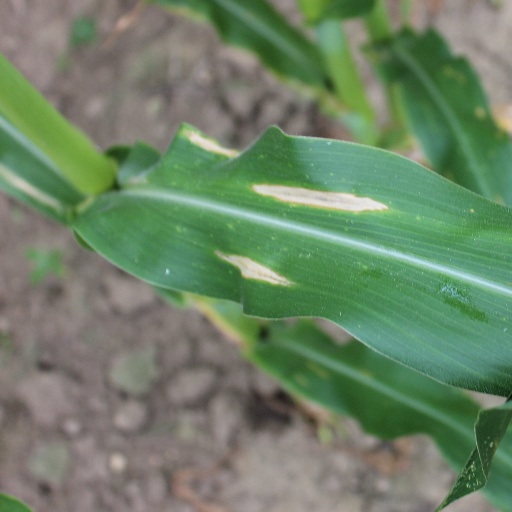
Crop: maize; corn